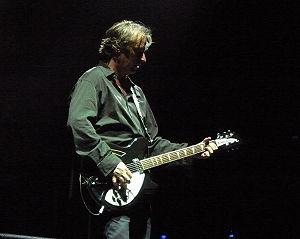
Peter Lawrence Buck, né le 6 décembre 1956 à Oakland, Californie, est le guitariste du groupe R.E.M.. Il joue principalement sur des guitares de marque Rickenbacker.